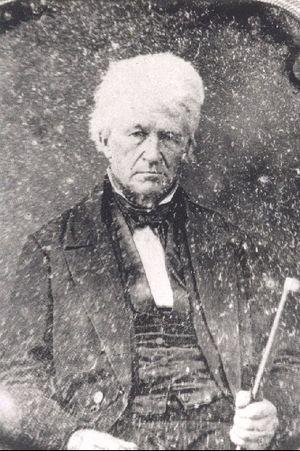
Le trésorier des États-Unis est un fonctionnaire du département du Trésor des États-Unis.